RotorWay

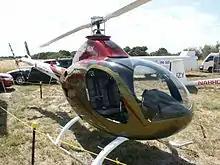
RotorWay Exec 162F.

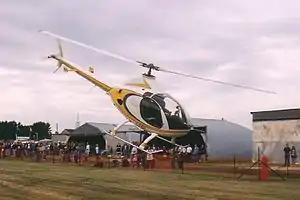
RotorWay Exec 162F transitioning to forward flight.

In 1961, RotorWay's founder, B.J. Schramm, tested the company's first prototype, the Javelin. The Javelin used a motorcycle engine, and was the forerunner of RotorWay's first production helicopter, the Scorpion, which was offered in 1967.